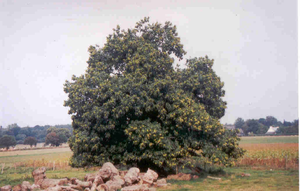
Un chataignier
La châtaigne d'Ardèche est une appellation d'origine contrôlée depuis 2006. Cette appellation d'origine concerne la châtaigne fraîche et sèche, les brises de châtaignes sèches, la farine, la purée et les châtaignes entières épluchées. Son terroir couvre 118 communes de l'Ardèche, 7 du Gard et 2 de la Drôme.